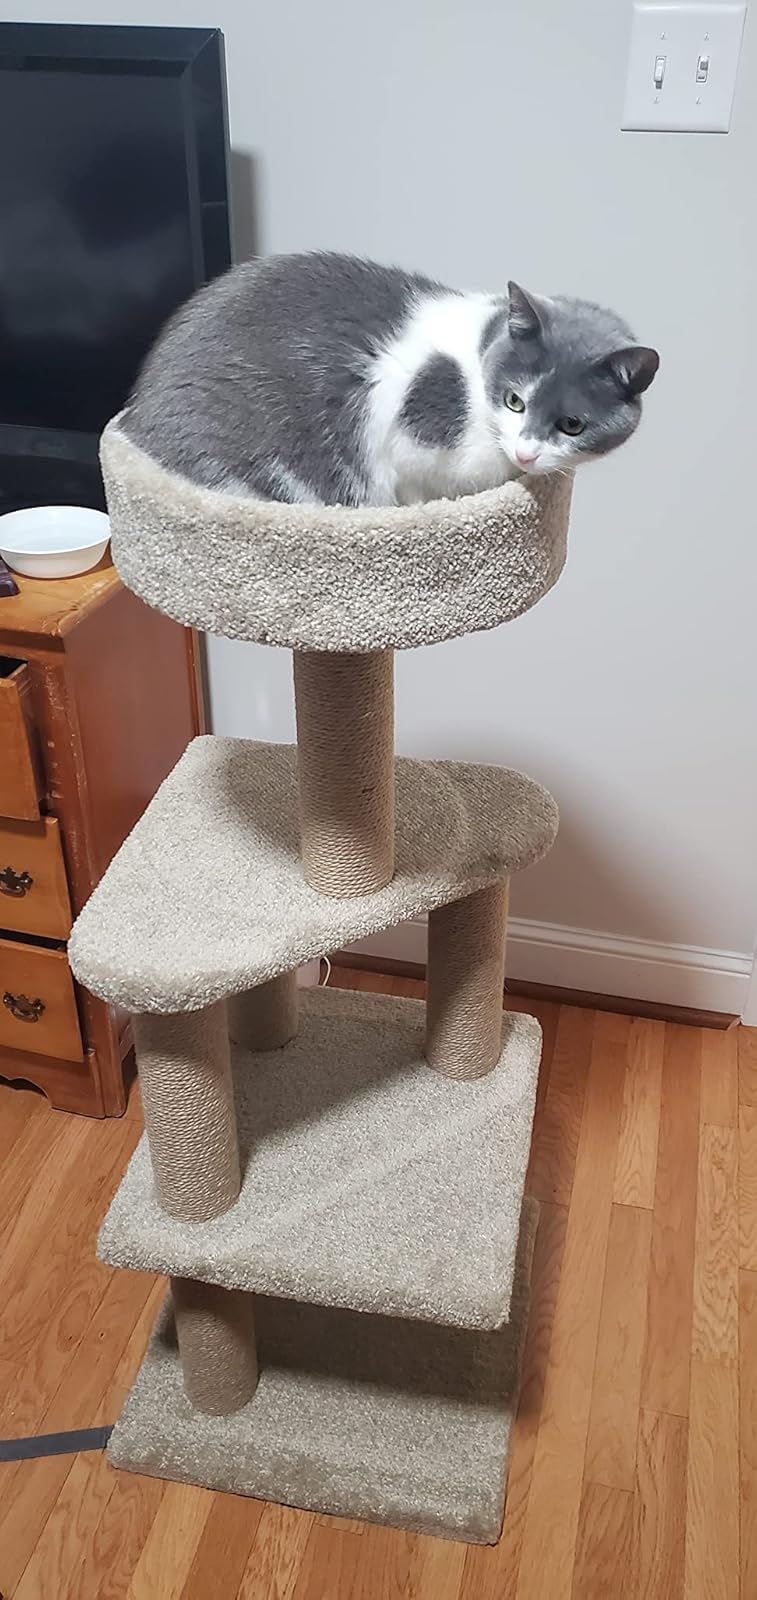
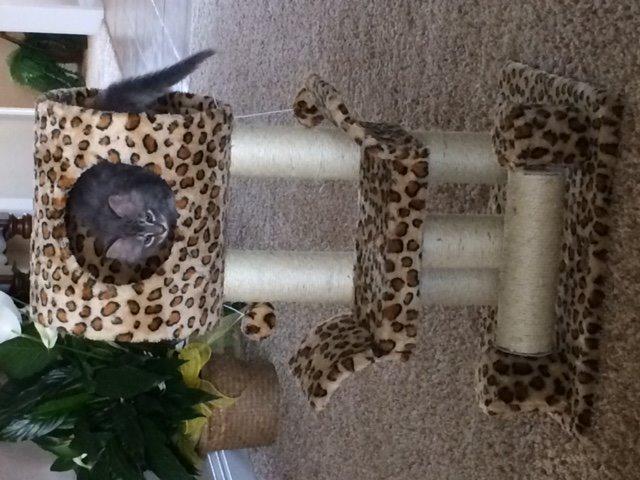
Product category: items_cat tree
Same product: no